Bremen Cathedral

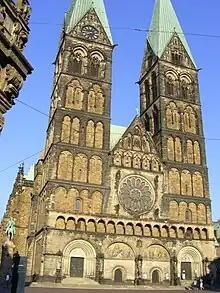
Bremen Cathedral, western façade

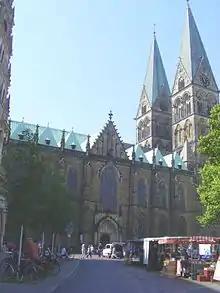
Bremen Cathedral, northern façade

Bremen Cathedral, named after St. Peter, is a church situated in the market square in the center of Bremen. The cathedral belongs to the Bremian Evangelical Church, a member of the umbrella organization Evangelical Church in Germany. It is the previous cathedral of the former Roman Catholic Prince-Archbishopric of Bremen. Since 1973, it is protected by the monument protection act.